Mount Moulton

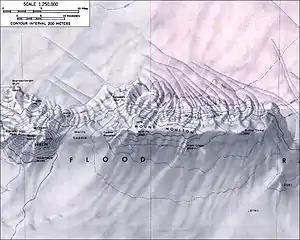

The volcano appears to be of Pliocene age and there is no evidence that it was glaciated during its eruptions. Only a few outcrops of Mount Moulton have been dated and these yield ages of 5.3 million years, with further age estimates of 4.9 – 4.7 million years ago, 5.9 million years ago and 1.04 ± 0.04 million years ago at Gawne Nunatak, which is a parasitic cone. There is no evidence of eruptive or thermal activity unlike at its neighbour Mount Berlin. Earthquakes have been recorded at Mount Moulton and are either of volcano-tectonic origin or due to the movement of ice along the flanks of the volcano.